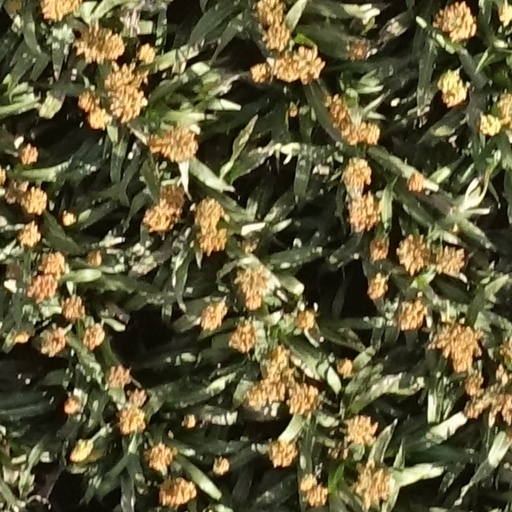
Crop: sorghum